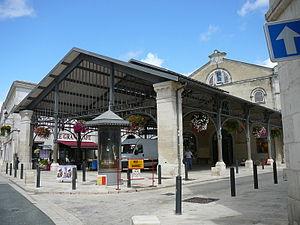
Marché couvert de Surgères. Charente-Maritime (17), Poitou-Charentes, France, Europe.
Surgères est une commune du Sud-Ouest de la France, située dans le département de la Charente-Maritime, en région Nouvelle-Aquitaine. Ses habitants sont appelés les Surgériens.